Tandridge

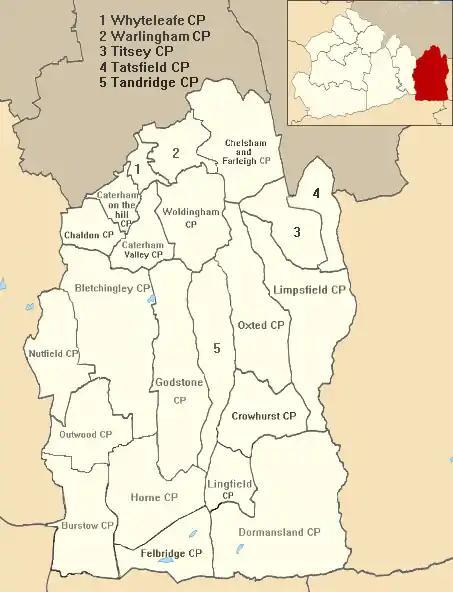
Map showing the position of Tandridge (Civil Parish) in Tandridge

A clustered village partly surrounded by its own steep woodland otherwise by fields, the parish is largely on the lowest land of a noticeable ridge. It stretches as a long, thin parish south of the ridge towards Lingfield and Burstow. The north of this ridge close to the church is Beechwood Hill, at 160 metres above sea level, the 23rd highest hill in the county. The ridge is part of the Greensand Ridge which is patchy in Tandridge, the middle of its extent from the West Sussex/Hampshire border to South-East Kent.